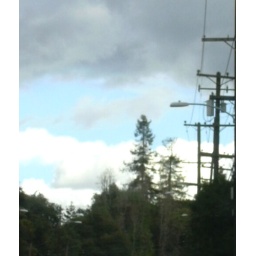
I love the way these trees are highlighted by the blue sky in the distance!